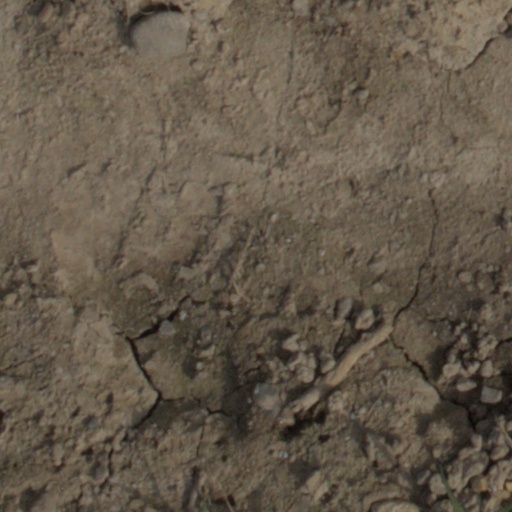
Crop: wheat